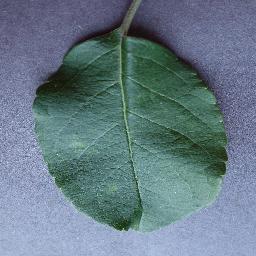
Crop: apple
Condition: healthy